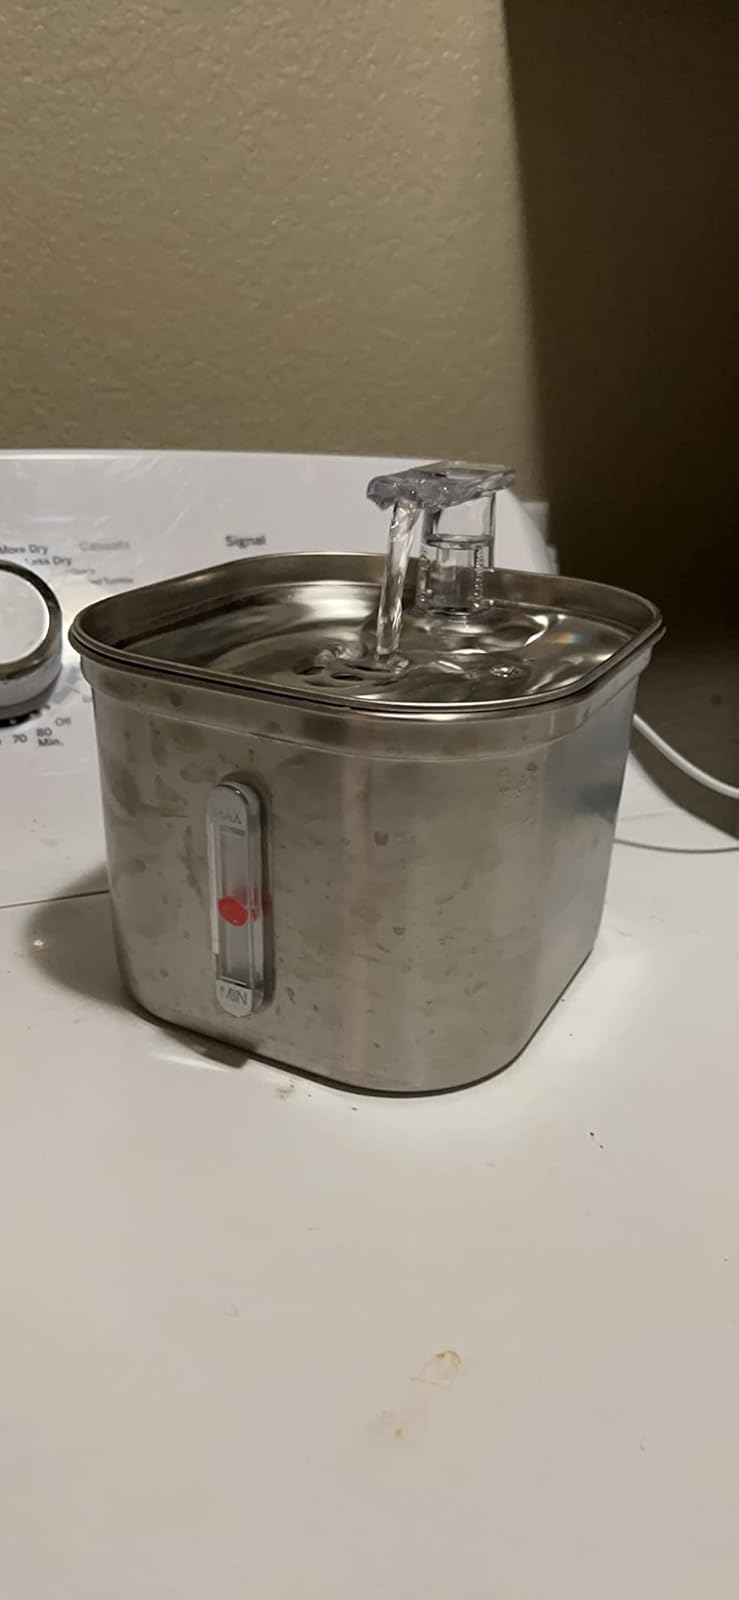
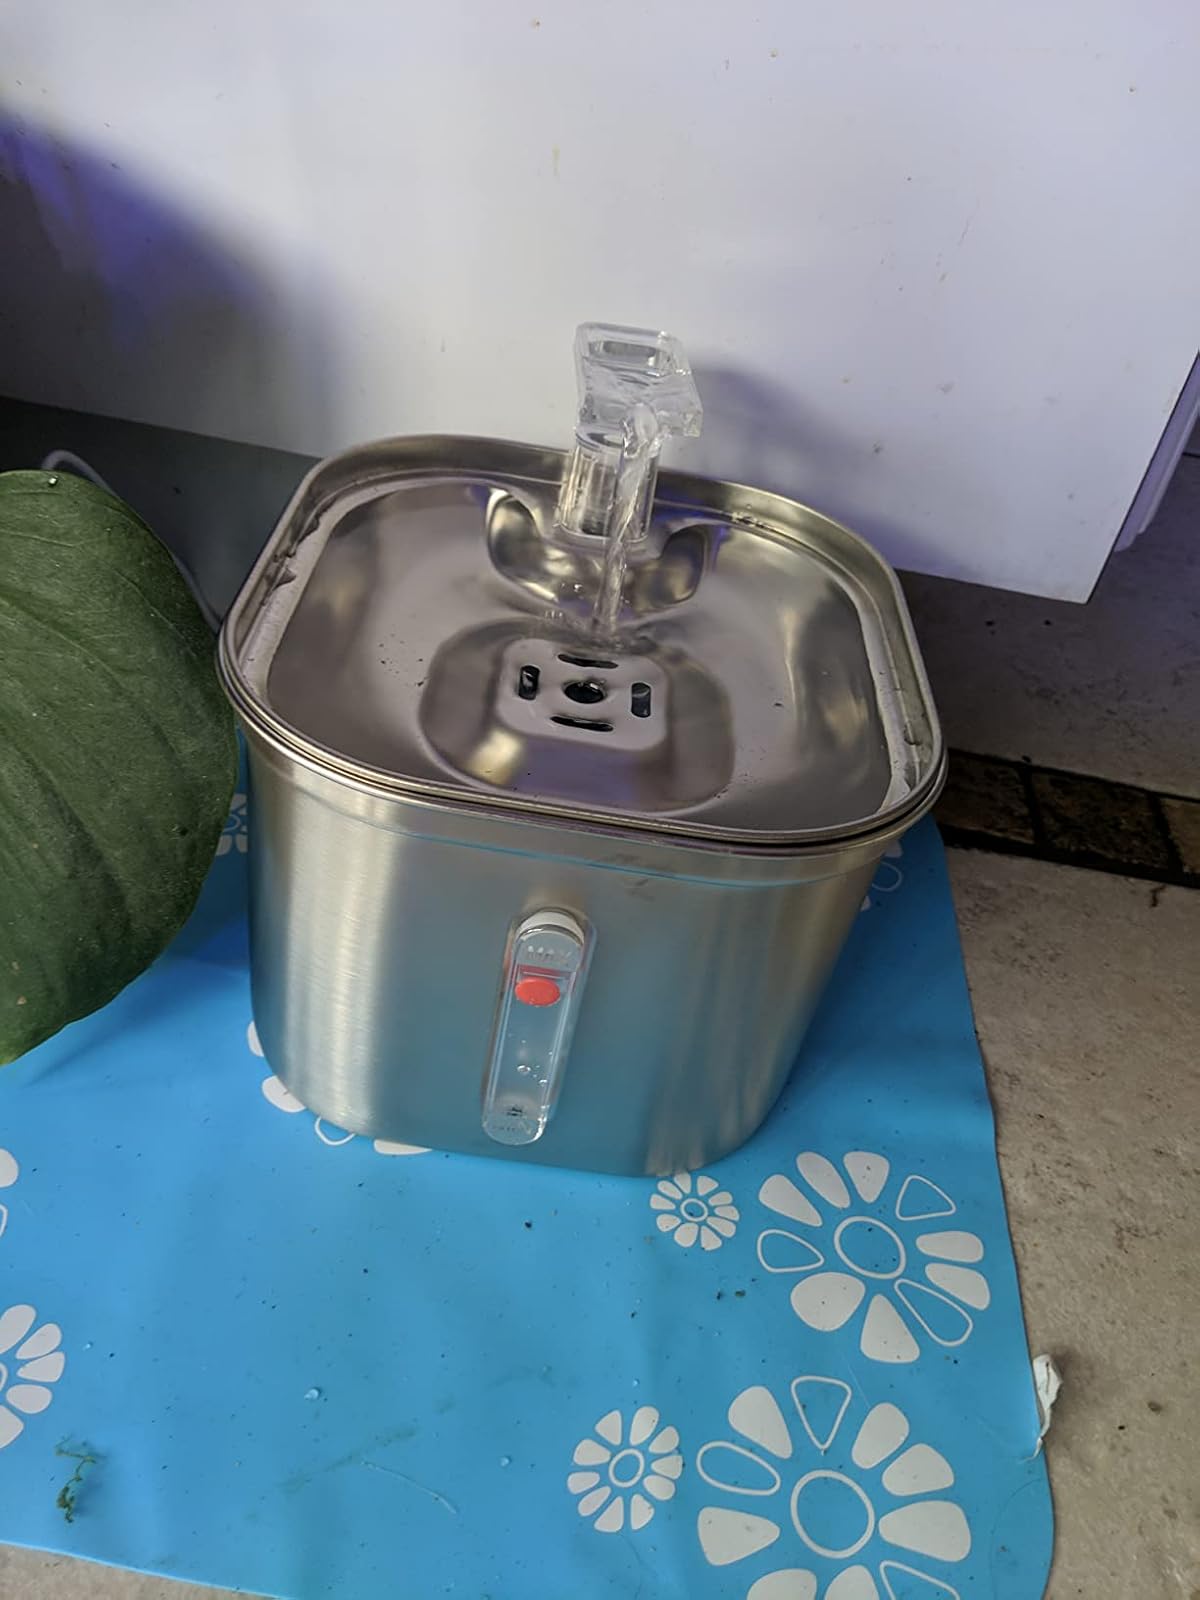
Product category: items_bowl
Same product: yes